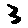
Label: 3